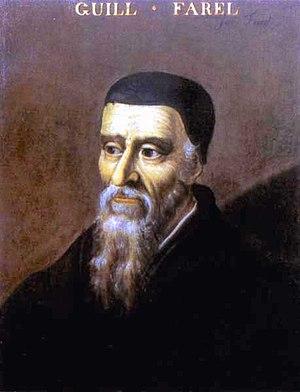
Le temple Saint-Martin de Montbéliard est une paroisse protestante luthérienne située à Montbéliard, dans le Doubs. Elle est rattachée à l'Église protestante unie de France.
L'histoire du canton de Vaud débute aux alentours de 13'500 av. J.-C avec les premiers peuplements Homo sapiens et s'étend jusqu'à l'époque contemporaine.